2014–15 Arsenal F.C. season

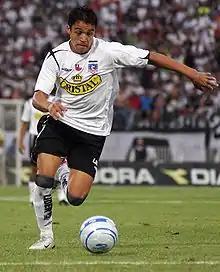
Alexis Sánchez

On 26 June 2014, Arsenal announced that 11 players would depart the club on 30 June at the conclusion of their contracts. The list included loanees Kim Källström and Emiliano Viviano, along with players who signed pre-contract agreements: Łukasz Fabiański (Swansea City), Bacary Sagna (Manchester City), Zak Ansah (Charlton Athletic), Zachari Fagan (Welling United), and Chuks Aneke (Zulte Waregem). The list of players also included Leander Siemann, Nicklas Bendtner, Park Chu-young and Daniel Boateng.